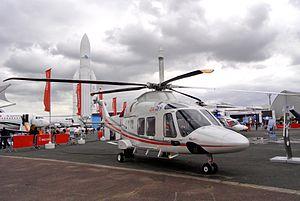
Agusta Westland AW169 au 50e salon de l'aéronautique et de l'espace
L'AgustaWestland AW169 est un hélicoptère bimoteur léger italien.